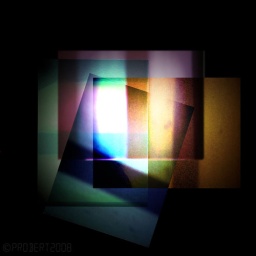
Early photoshop experimentation. The original images were of the sun shining on the wall of the kitchen in the Electronic Music Unit.